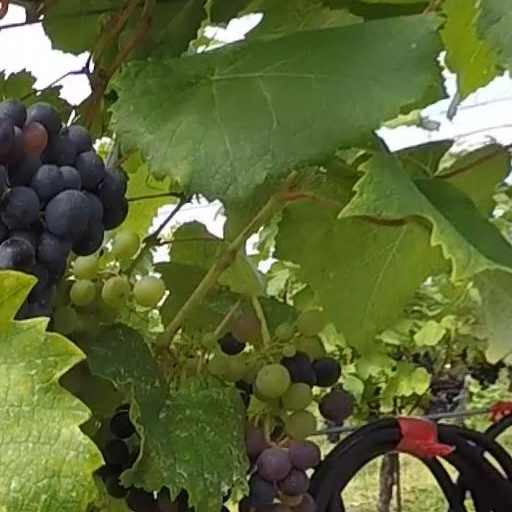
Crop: grape